Hendrik Wouda

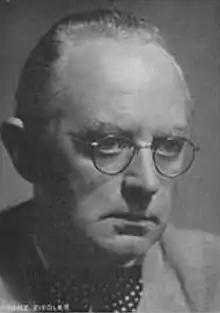
H. Wouda

Hendrik Wouda (Leeuwarden 10 May 1885 – Wassenaar 25 October 1946.) was a Dutch architect and furniture designer. He designed furniture, lighting and interiors for homes, offices, ships and exhibitions. His work is characterized by a strongly marked simplicity, a cubic joining together of volumes, well-balanced spatial effects and a practical division of the floor-plan. He also practiced independently as an architect.